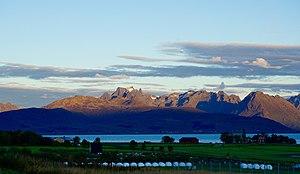
Le Parc national de Møysalen est un parc national situé au Nord de la Norvège et créé en 2003. Il est situé sur les îles Lofoten et protège des montagnes et des fjords.